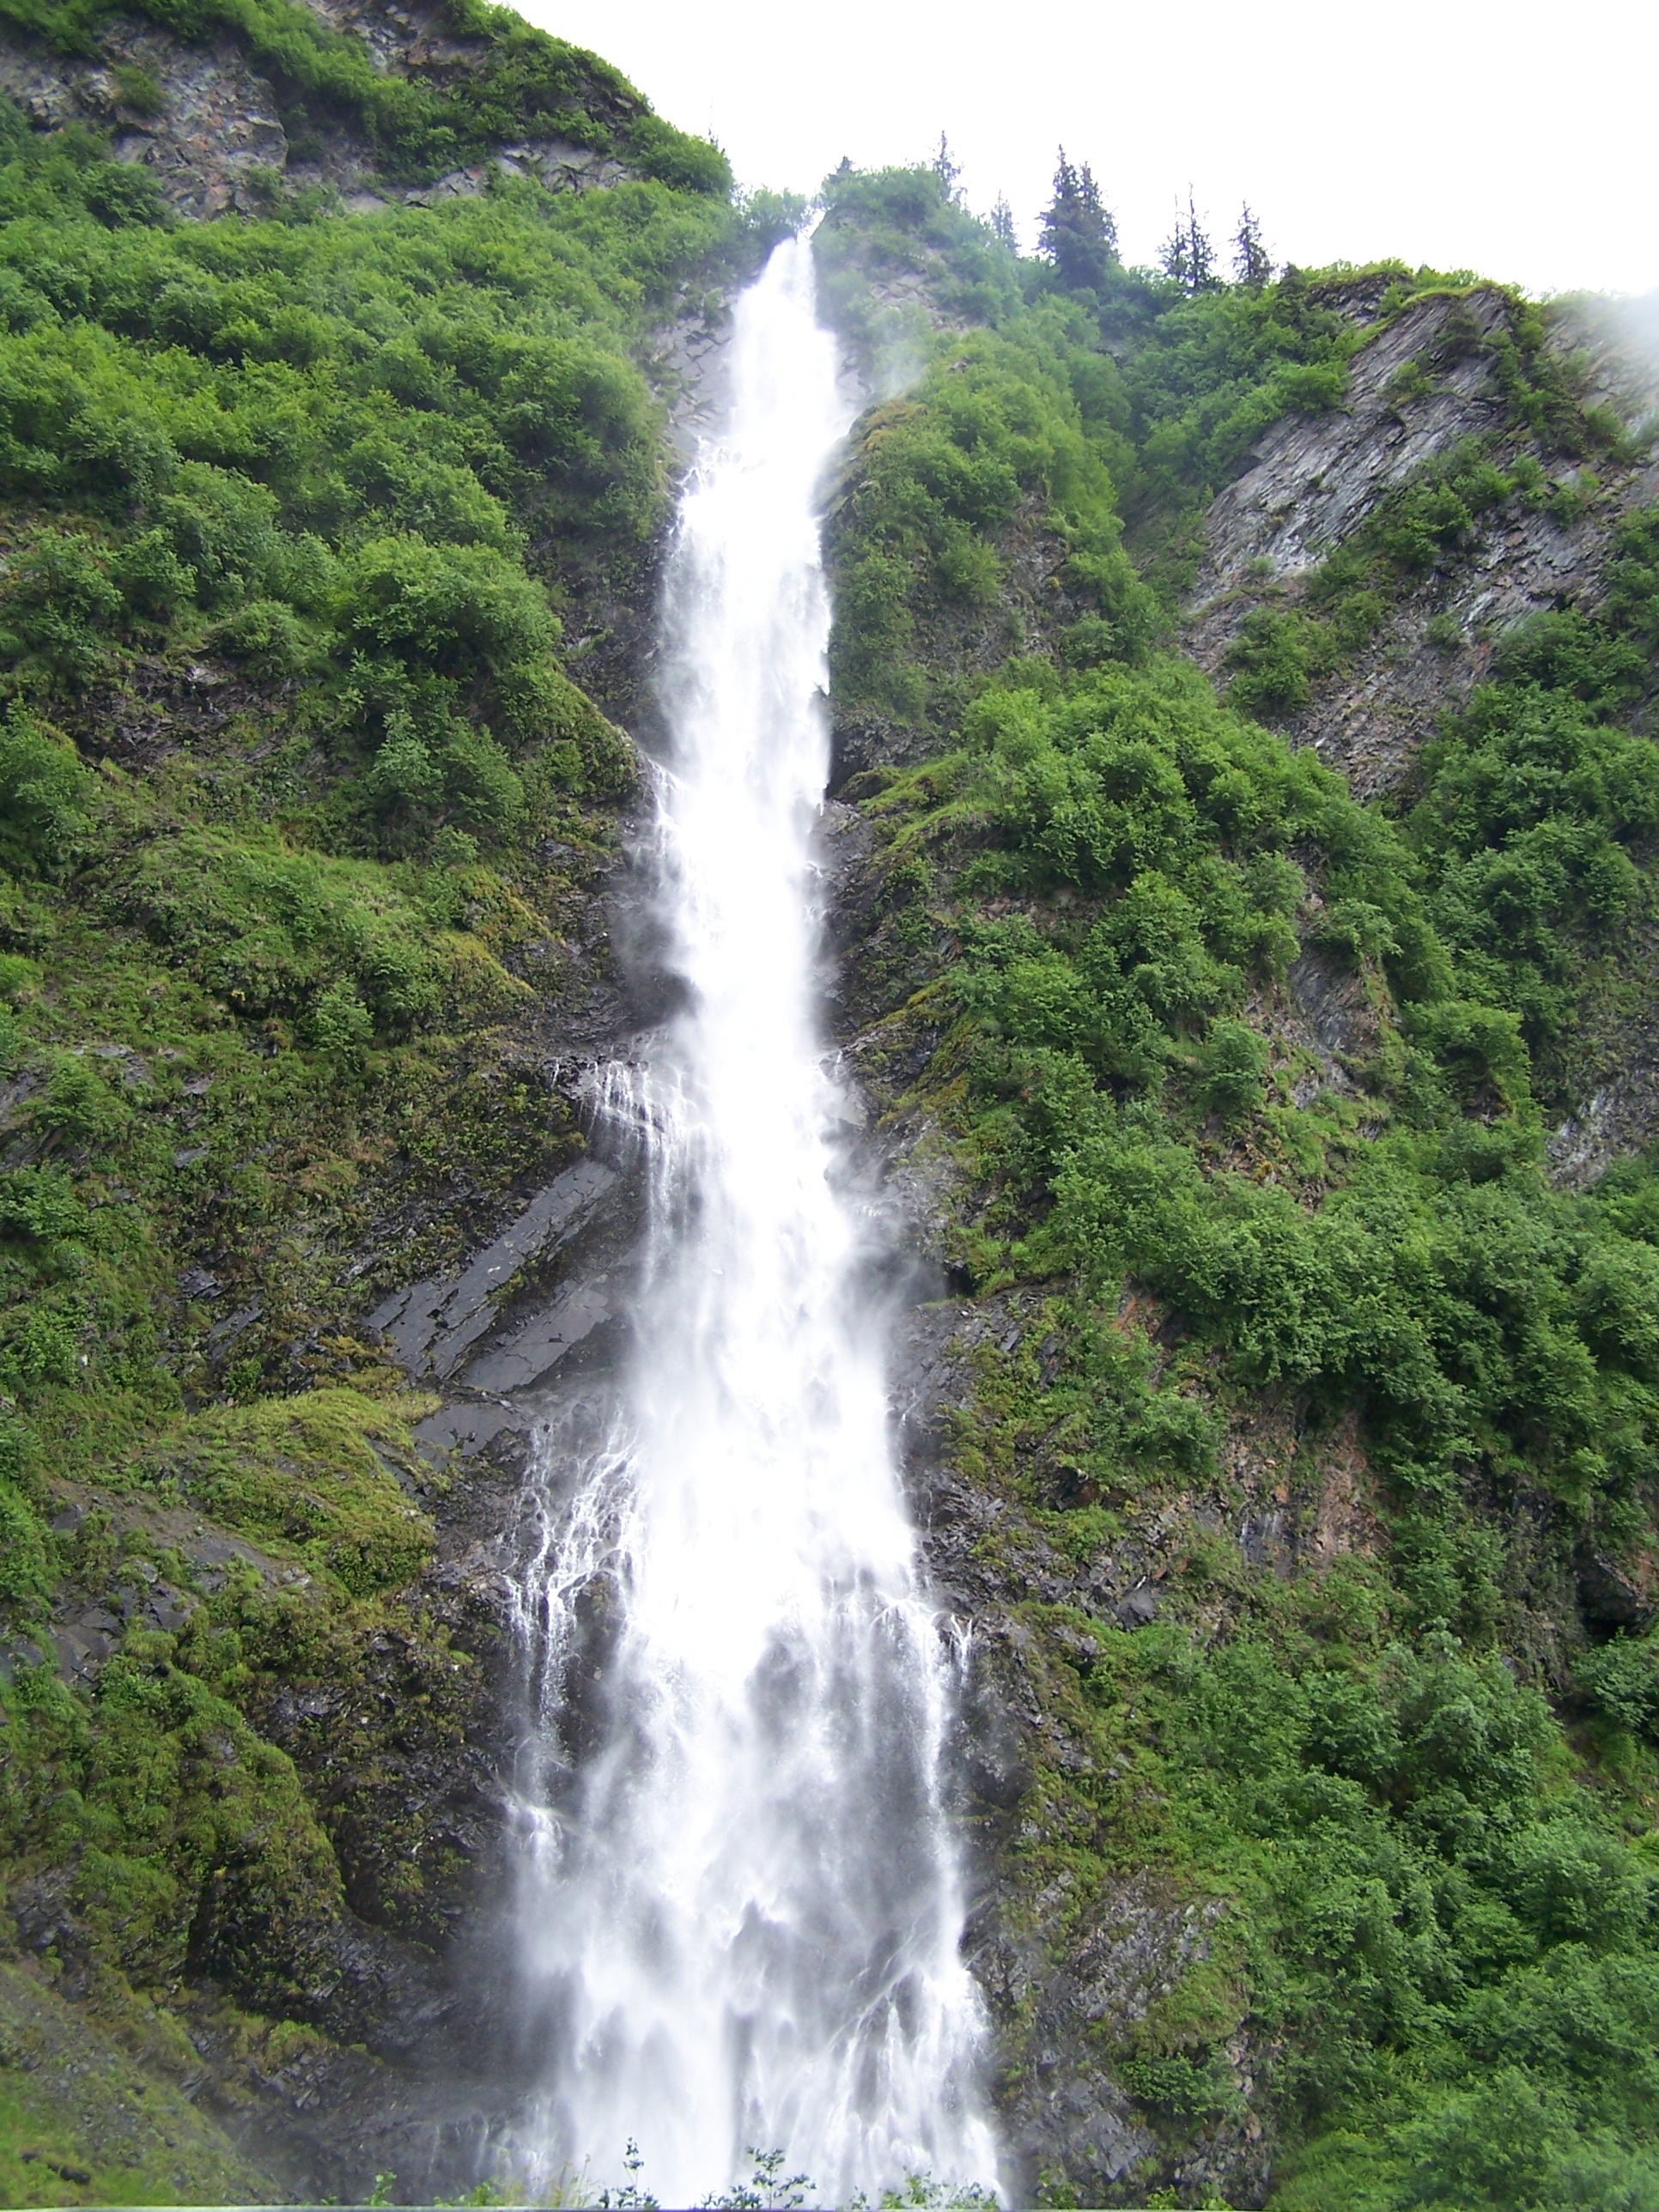
landscape, tree, water, nature, forest, grass, waterfall, mountain, liquid, motion, stream, green, flow, flowing, natural, fjord, body of water, mountains, vegetation, rainforest, falls, ravine, chute, escarpment, wasserfall, natural water, water feature, watercourse, nature reserve, state park, hill station, biome, old growth forest, water resources